Premiership of Najib Razak

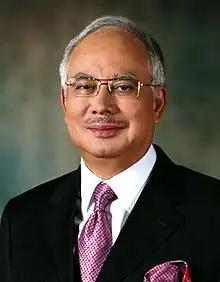

The Najib Government was the federal executive government of Malaysia led by the Prime Minister, Najib Razak. The government was made up of members of the Barisan Nasional. Following the resignation of incumbent Prime Minister, Abdullah Ahmad Badawi, Najib sworn in to become the sixth Prime Minister of Malaysia on 3 April 2009. Najib announced his inaugural Cabinet on 9 April 2009. after Barisan Nasional's victory in the 2013 Malaysian general election, Najib resumed his leadership as prime minister and was sworn in on 7 May 2013 for a second term. His premiership ended after defeated of Barisan Nasional in 2018 Malaysian general election. After that he faces dozens of charges over his involvement in the 1Malaysia Development Berhad scandal.